Qilihe, Lanzhou

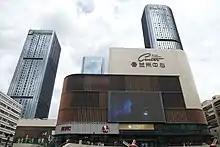
Qilihe downtown shopping center

The local economy mainly depended on state-owned enterprises, but service industry and commerce has become of greater importance.